Śmigły Wilno

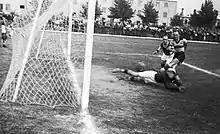
Match Śmigły-Warszawianka (4:1), 1938.

This time, after beating WKS Grodno and WKS Hallerczyk Rowne, Śmigły reached the play-offs. There, however, waited two reputed teams, which proved impossible to beat for the team from Wilno. Śmigły finished 3rd, ahead of Brygada Częstochowa, but behind AKS Chorzów and Cracovia (both AKS and Cracovia were promoted to the Polish Soccer League and in 1937 these teams dominated the season – Cracovia became champion, AKS was second). Śmigły's scores were: against Cracovia 0–0 and 0–5, against AKS 1–6 and 3–5 and against Brygada 0–2 and 1–0.